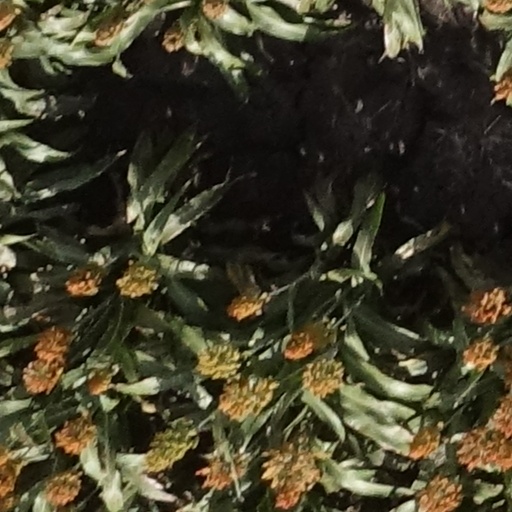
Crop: sorghum